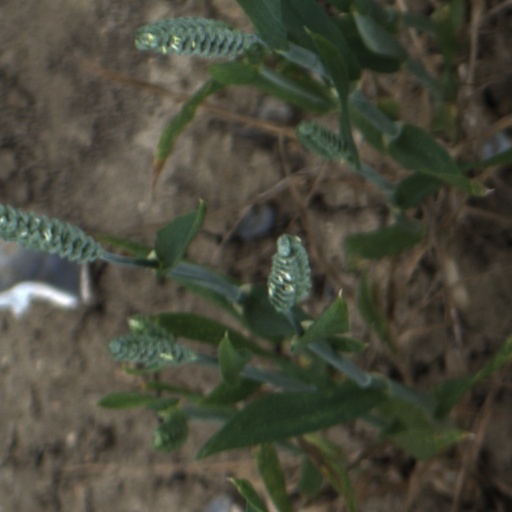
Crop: wheat